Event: Nepal Earthquake
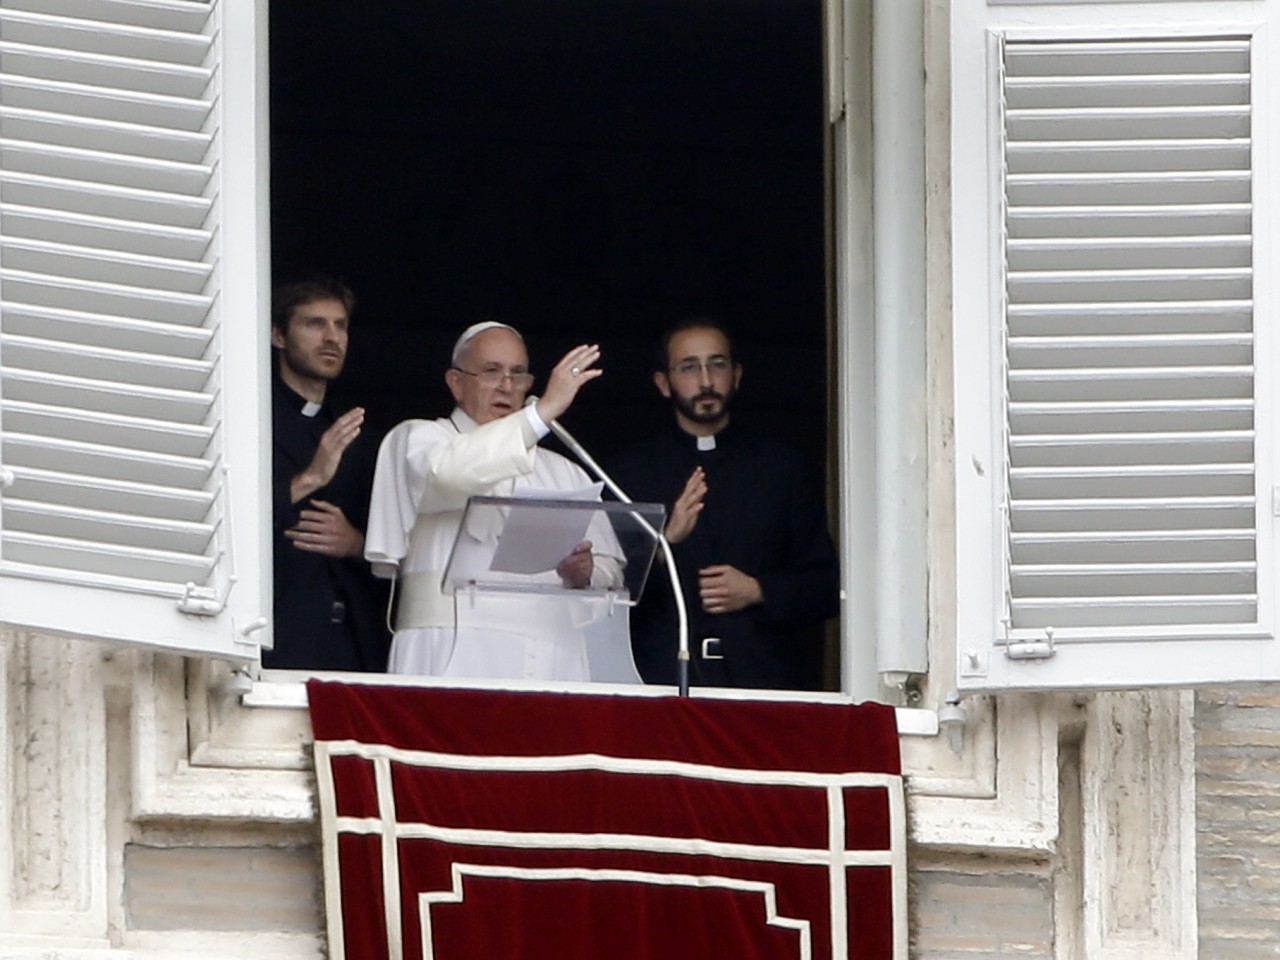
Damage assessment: no_damage